Coderc Plaza

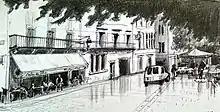
Sketch of the Coderc Plaza by Guy Moll.

During the Ancien Régime, the town hall was built on this square. The consulate is mentioned in the 1240 Treaty of Union between Puy-Saint-Front and the Cité. Located on the boundary between the parishes of Saint-Silain and Saint-Front, the consulate also served as a prison. Comprising a three-story building, it was towered over by a six-story belfry with a machicolated allure, topped by a lantern and weather vane. A clock is mentioned on the building dating back to 1390.